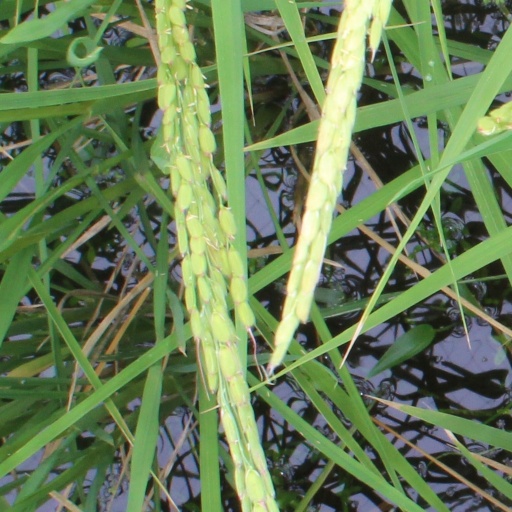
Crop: rice